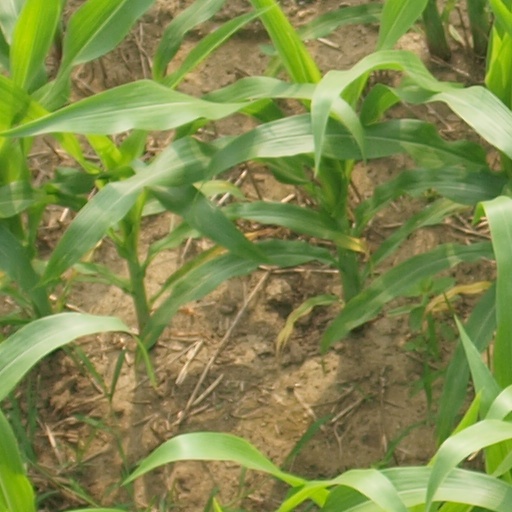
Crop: maize; corn